Hybrid rice

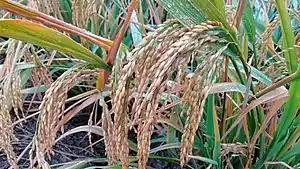
Hybrid Rice

Hybrid rice is a type of Asian rice that has been crossbred from two very different parent varieties. As with other types of hybrids, hybrid rice typically displays heterosis or "hybrid vigor", so when grown under the same conditions as comparable purebred rice varieties, it can produce up to 30% more yield. To produce hybrid seeds in large quantity, a purebred sterile rice variety is fertilized with fertile pollen from a different variety. High-yield crops, including hybrid rice, are one of the most important tools for combatting worldwide food crises.